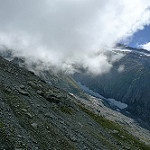
Scene: Outdoor